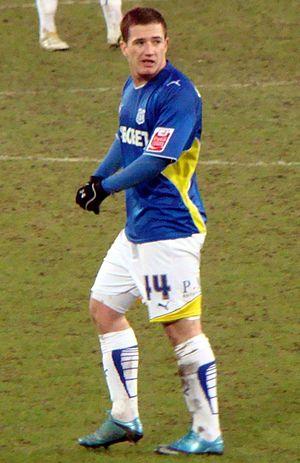
La saison 2010-2011 du Cardiff City FC est la 84ᵉ depuis l'inscription du club dans le championnat anglais en 1920. L'équipe évolue pour la huitième saison consécutive en Championship. Le président du club, Peter Ridsdale quitte Cardiff City le 31 mai 2010, cédant la place à un investisseur malaisien, Datuk Chan Tien Ghee qui achète 49 % des parts du club pour un montant de 6 millions de livres.